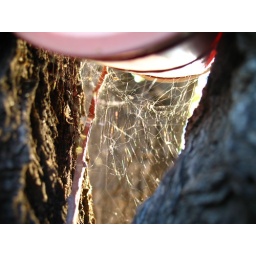
Spider webs in a tree and above that is a cup that has been there for like almost 3 years now.